Solomon Adlivankin

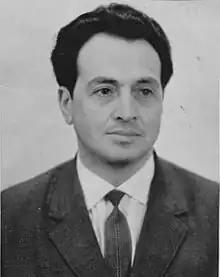
Solomon Adlivankin

Solomon Juryevich (correct: Uravich) Adlivankin was a Soviet linguist, the Dean of philological faculty at Perm State University (1967–1971), the author of handbooks on Old Slavonic Phonetics, unique in the 1970s; he was one of the Perm derivatology school founders, also he took part in compiling Akchim dialect dictionary.